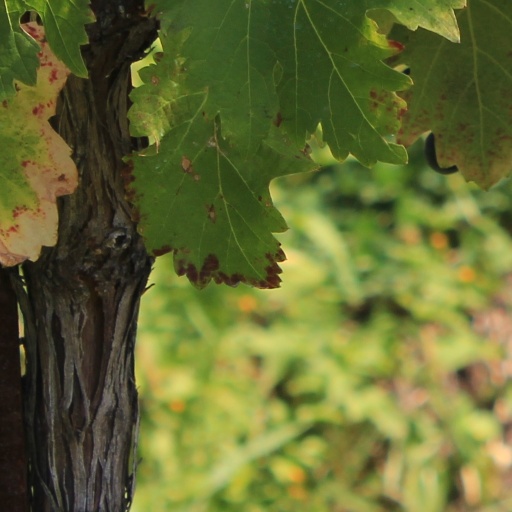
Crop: grape